Manuscript paper

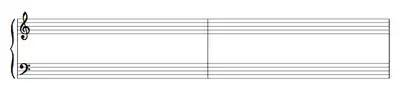
Grand staff. Some manuscript paper is pre-printed with notational elements such as system brackets, braces, clefs, bar lines, and instrumental designations.

Manuscript paper (sometimes staff paper in U.S. English, or just music paper) is paper preprinted with staves ready for musical notation. A manuscript is made up of lines and spaces, and these lines and space have their names depending on the staves (bass or treble). Manuscript paper is also available for drum notation and guitar tabulature.